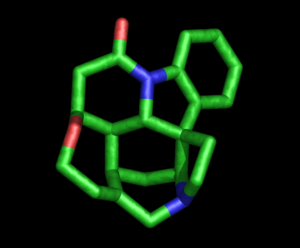
Vue en perspective de la molécule de strychnine. La structure tridimensionnelle est complexe. Les hydrogènes ont été ôtés pour plus de clarté. Image réalisée sur mon PC avec le logiciel PyMol sous NetBSD.
La strychnine est un alcaloïde très toxique extrait de la noix vomique, fruit du Strychnos nux-vomica. À très faible concentration, comme beaucoup d'alcaloïdes, il est utilisé en pharmacie, pour ses propriétés stimulantes. Il était autrefois utilisé dans la lutte contre les corbeaux et les petits rongeurs.